Cold Regions Research and Engineering Laboratory

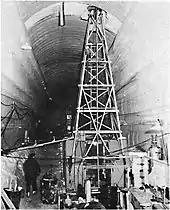
Thermal drill used to bore into the Greenland ice sheet at Camp Century

During its first quarter century, CRREL researchers and staff were active in the Arctic, Antarctica, Alaska and the Great Lakes, providing climatic history data, addressing resource extraction issues and extending winter navigation.